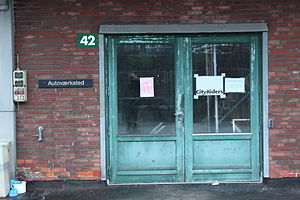
Station Hof
Gadenummeret er tilføjet efter området er blevet offentligt
Tidligere station Hof på Carlsberg i Valby, København. Nyt møder gammelt, da husnummerskiltet er fra efter området er blevet offentligt, mens skiltet med ""Autoværksted"" er internt fra området stadig var lukket."
Station Hof var navnet på bryggeriet Carlsbergs egen godsbanegård i Valby. Herfra kørtes øl til depoter vest for Storebælt – op til 120 jernbanevogne i døgnet. Det første kørte fra stationen i 1937. Stationen blev en integreret del af den nye tappehal Ny Tap, der blev påbegyndt opført i 1952-55.